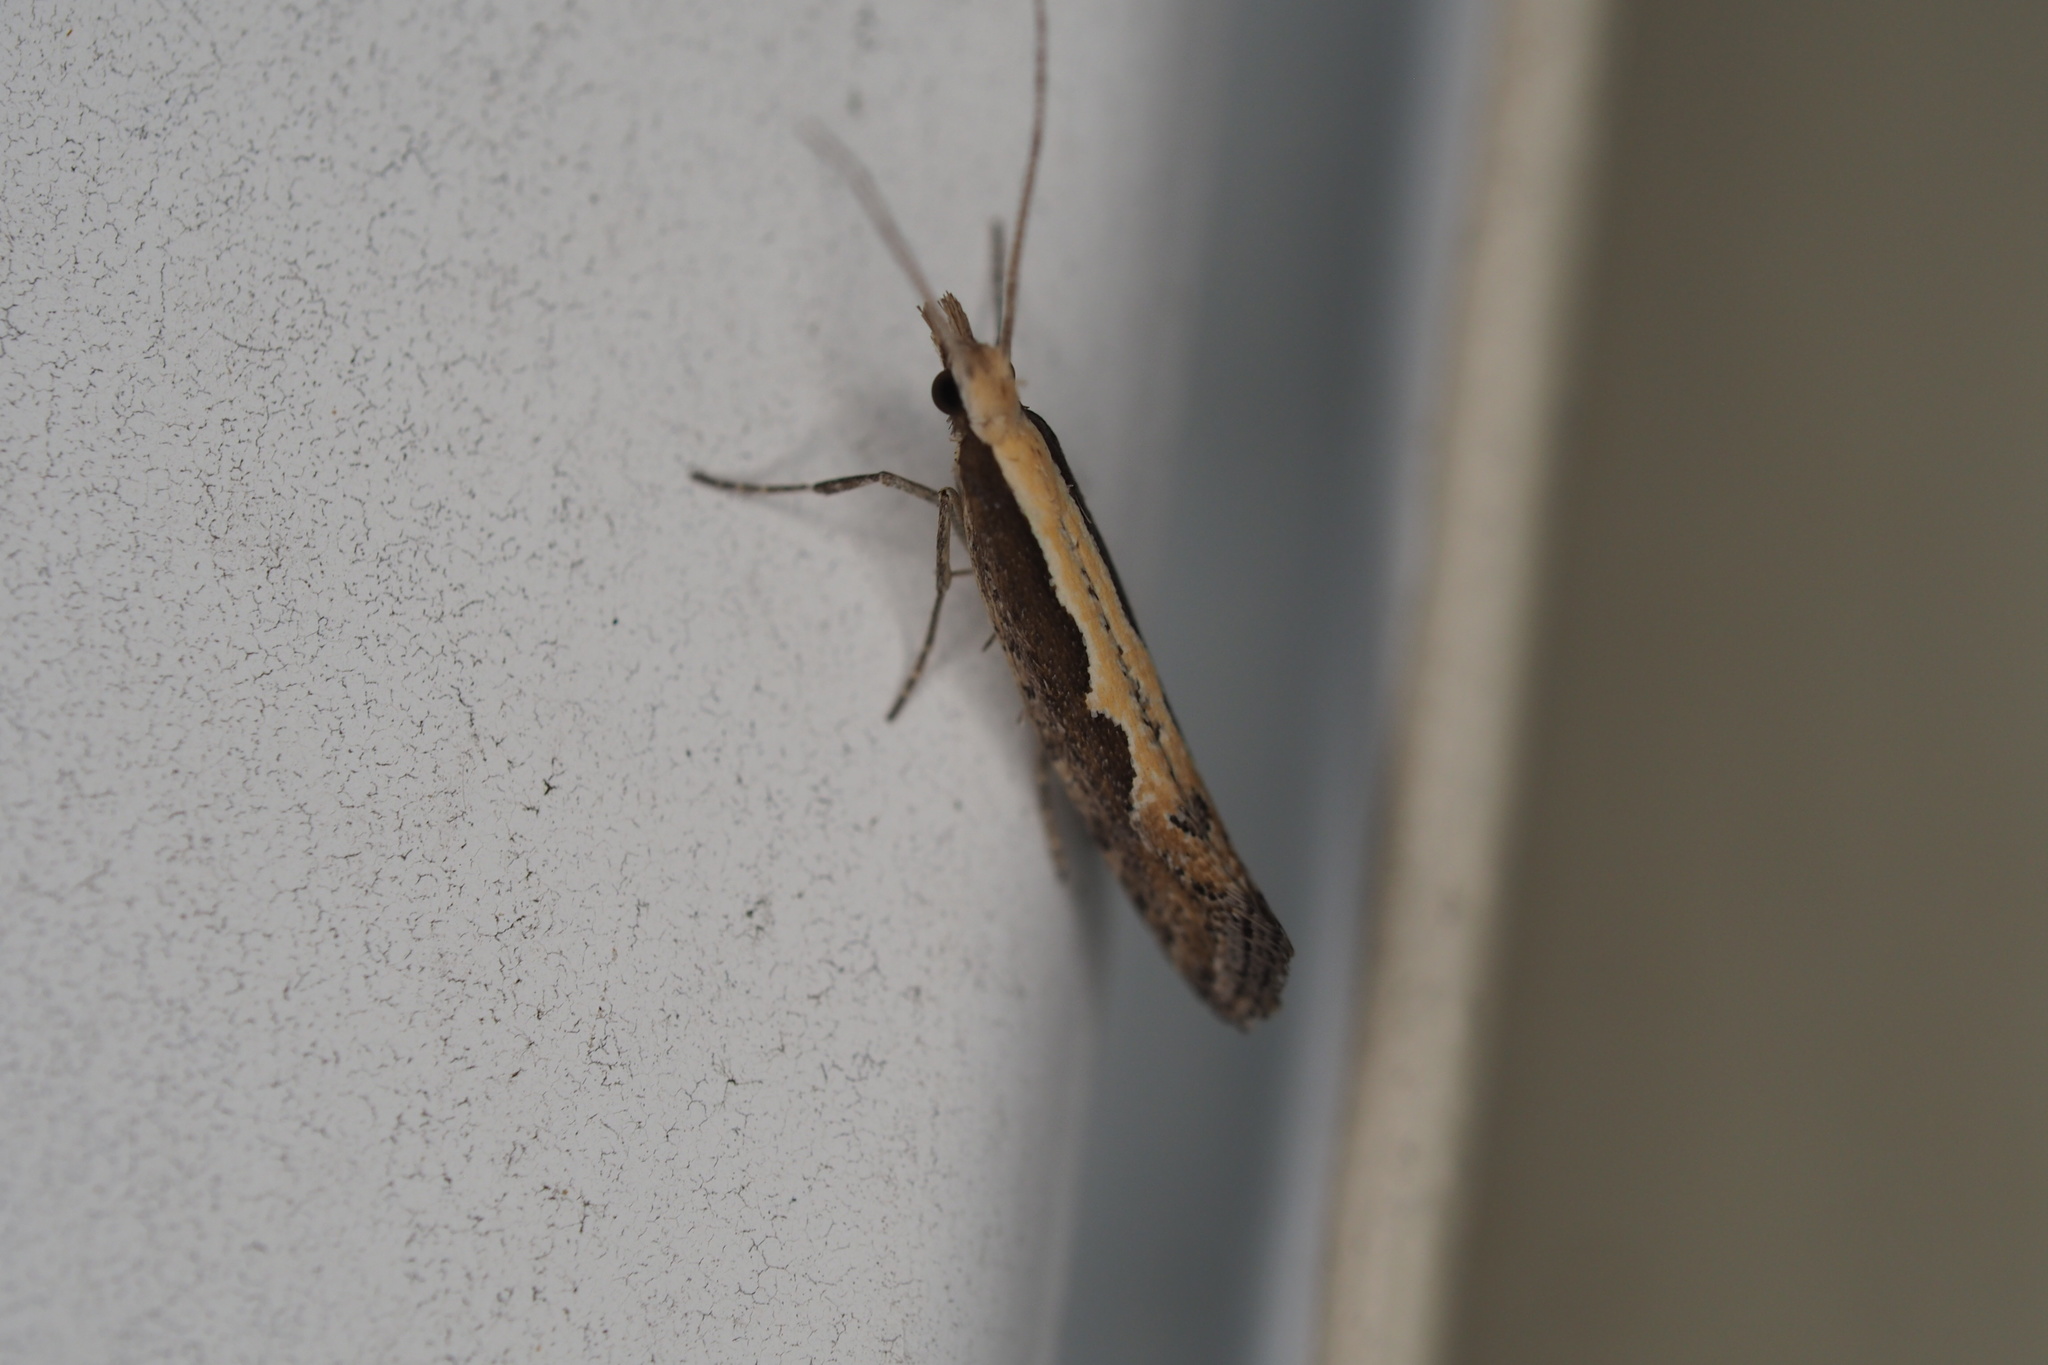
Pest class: diamondback_moth